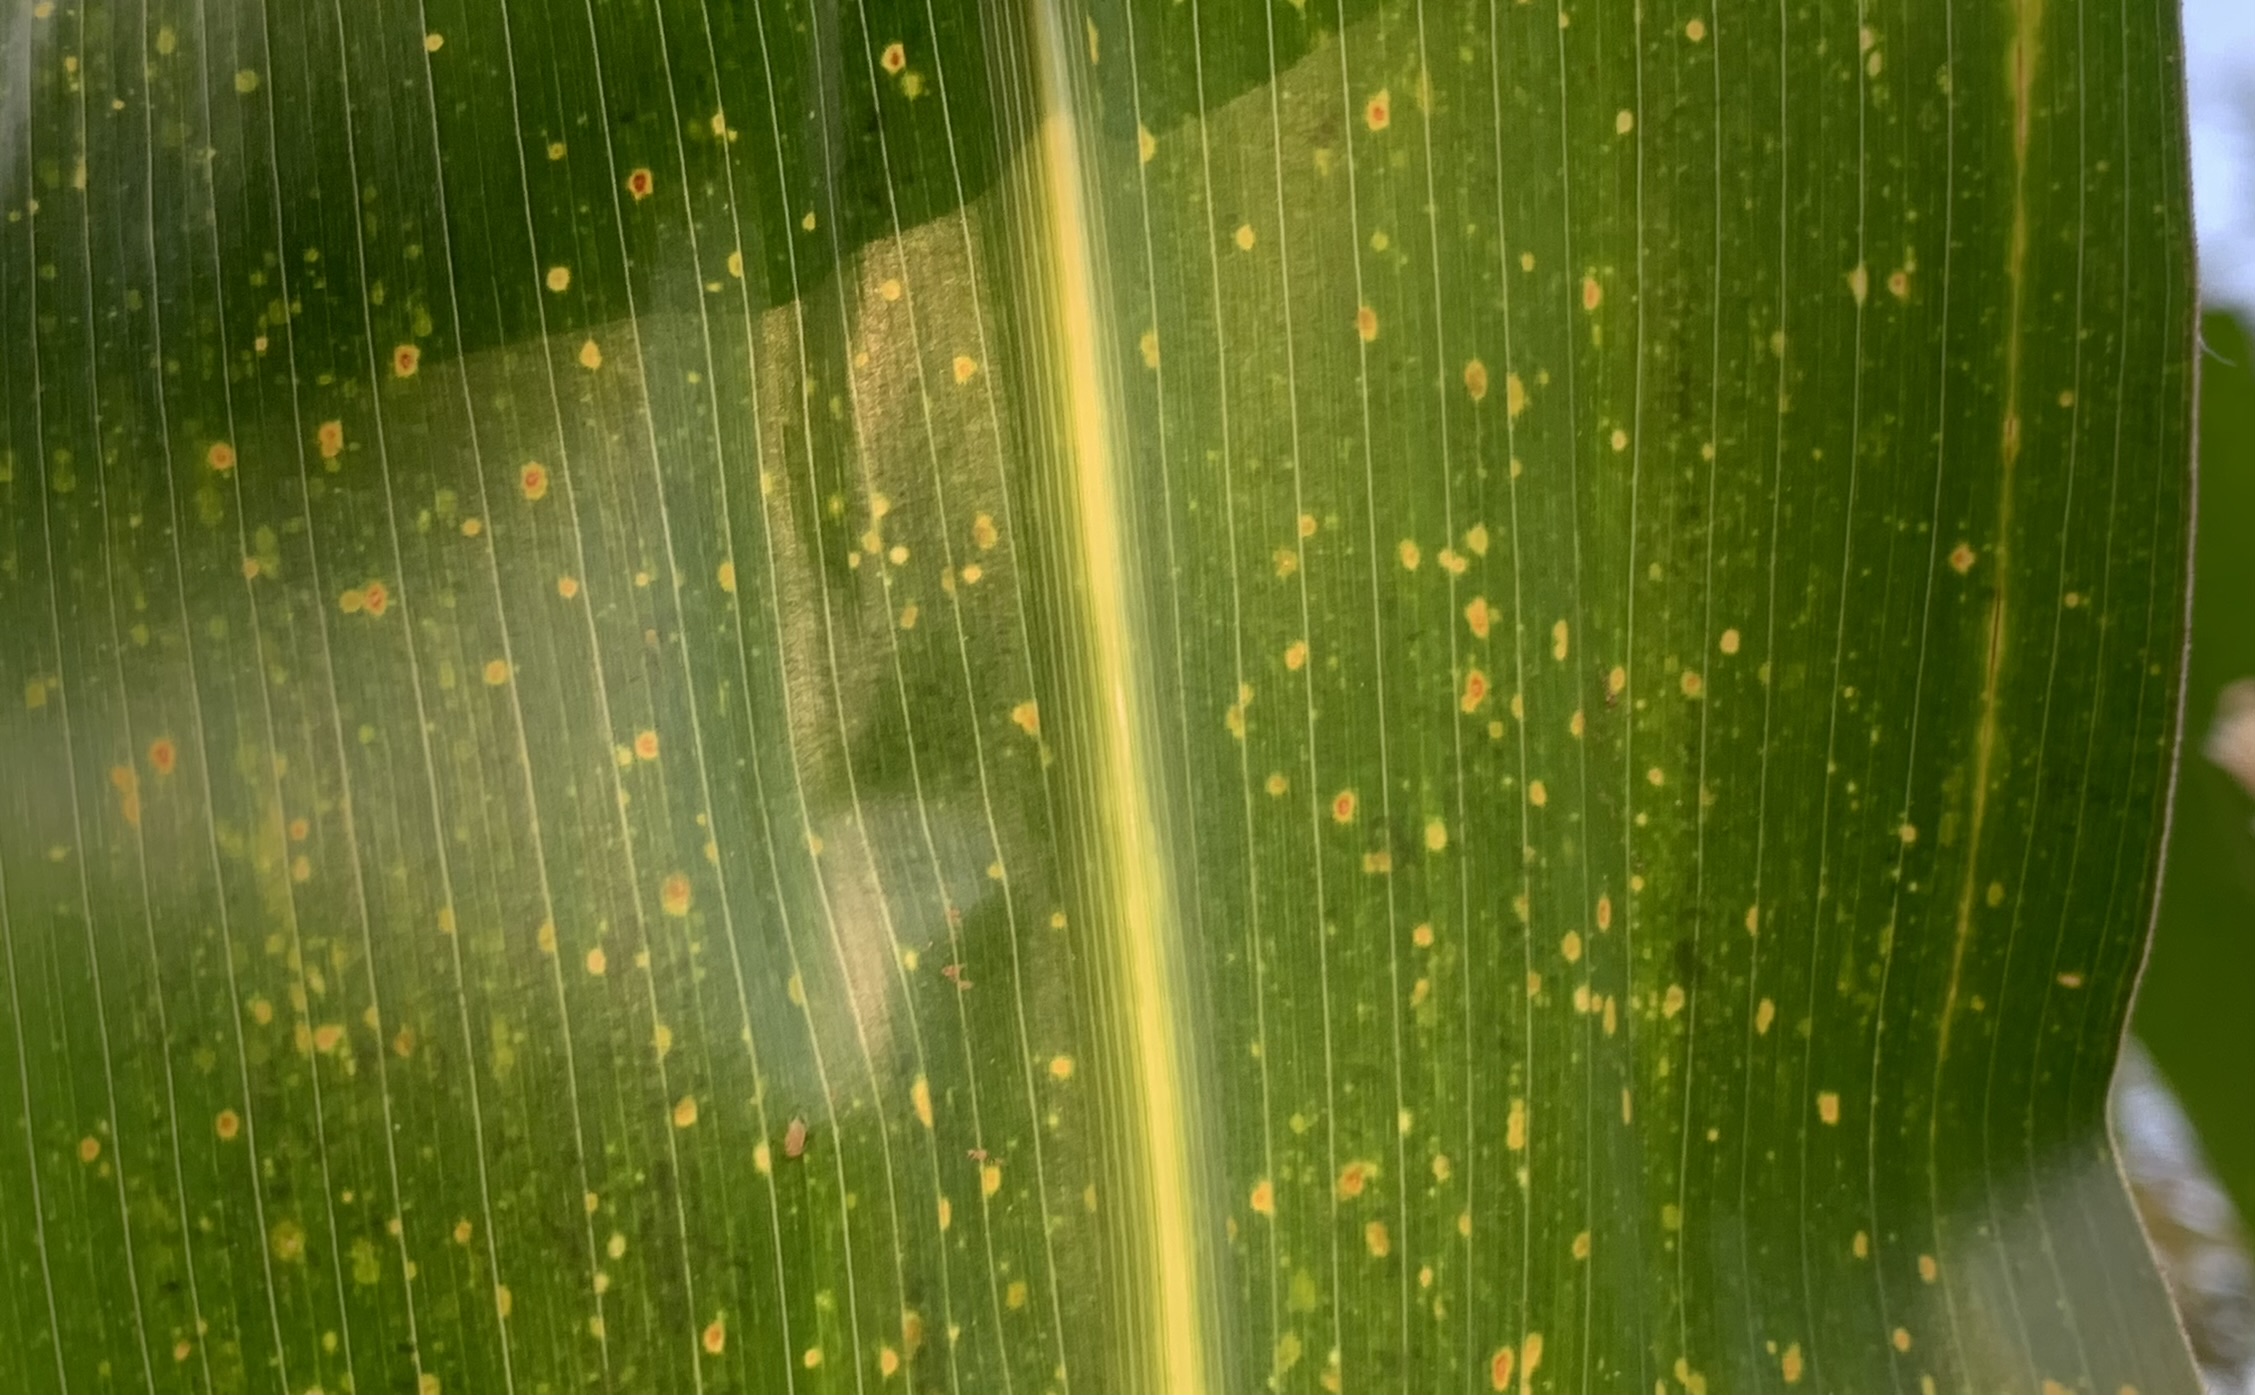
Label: MLN